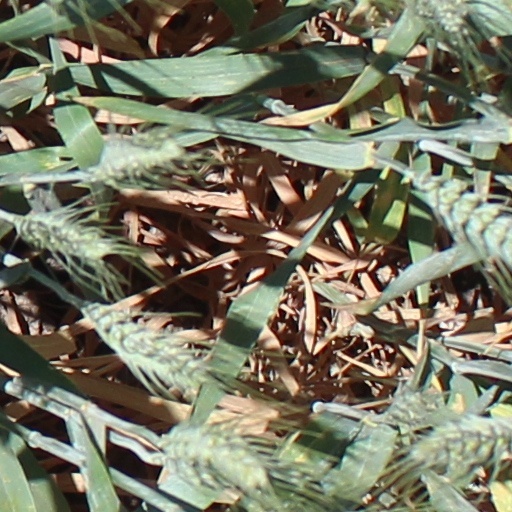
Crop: wheat